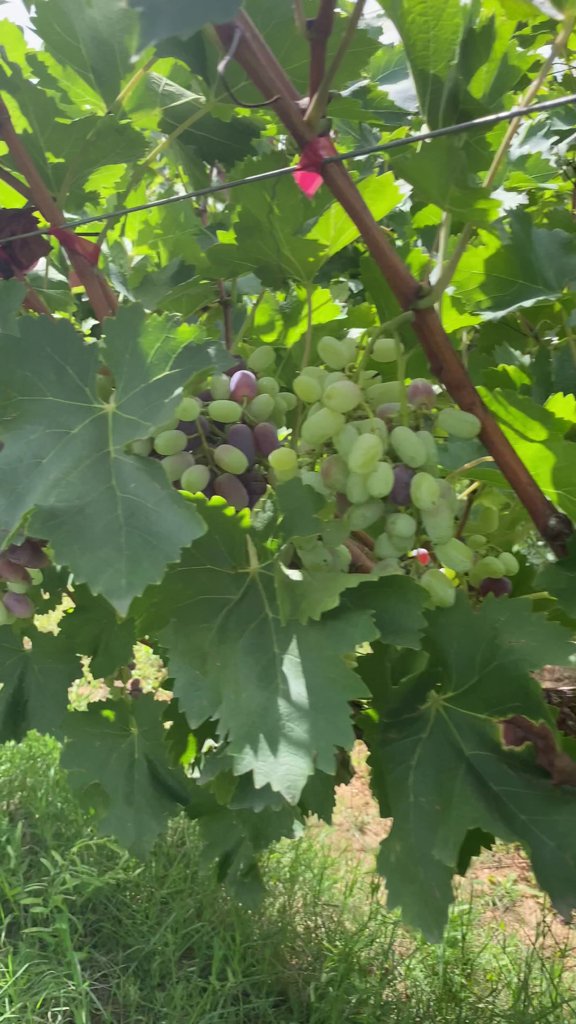
Berries visible: 62
Grape clusters: 3